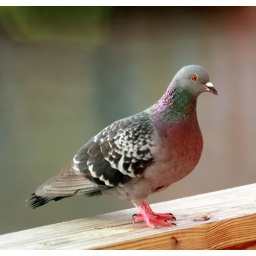
Outside our window while eating at BJ's on the Water in Ocean City